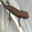
Label: lizard